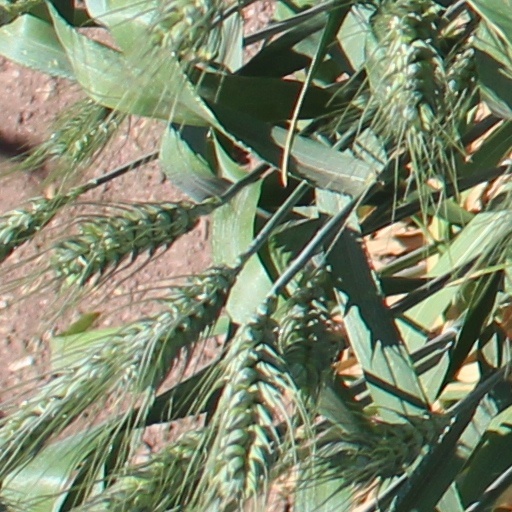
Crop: wheat